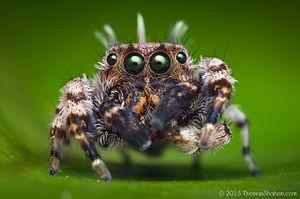
Beata est un genre d'araignées aranéomorphes de la famille des Salticidae.